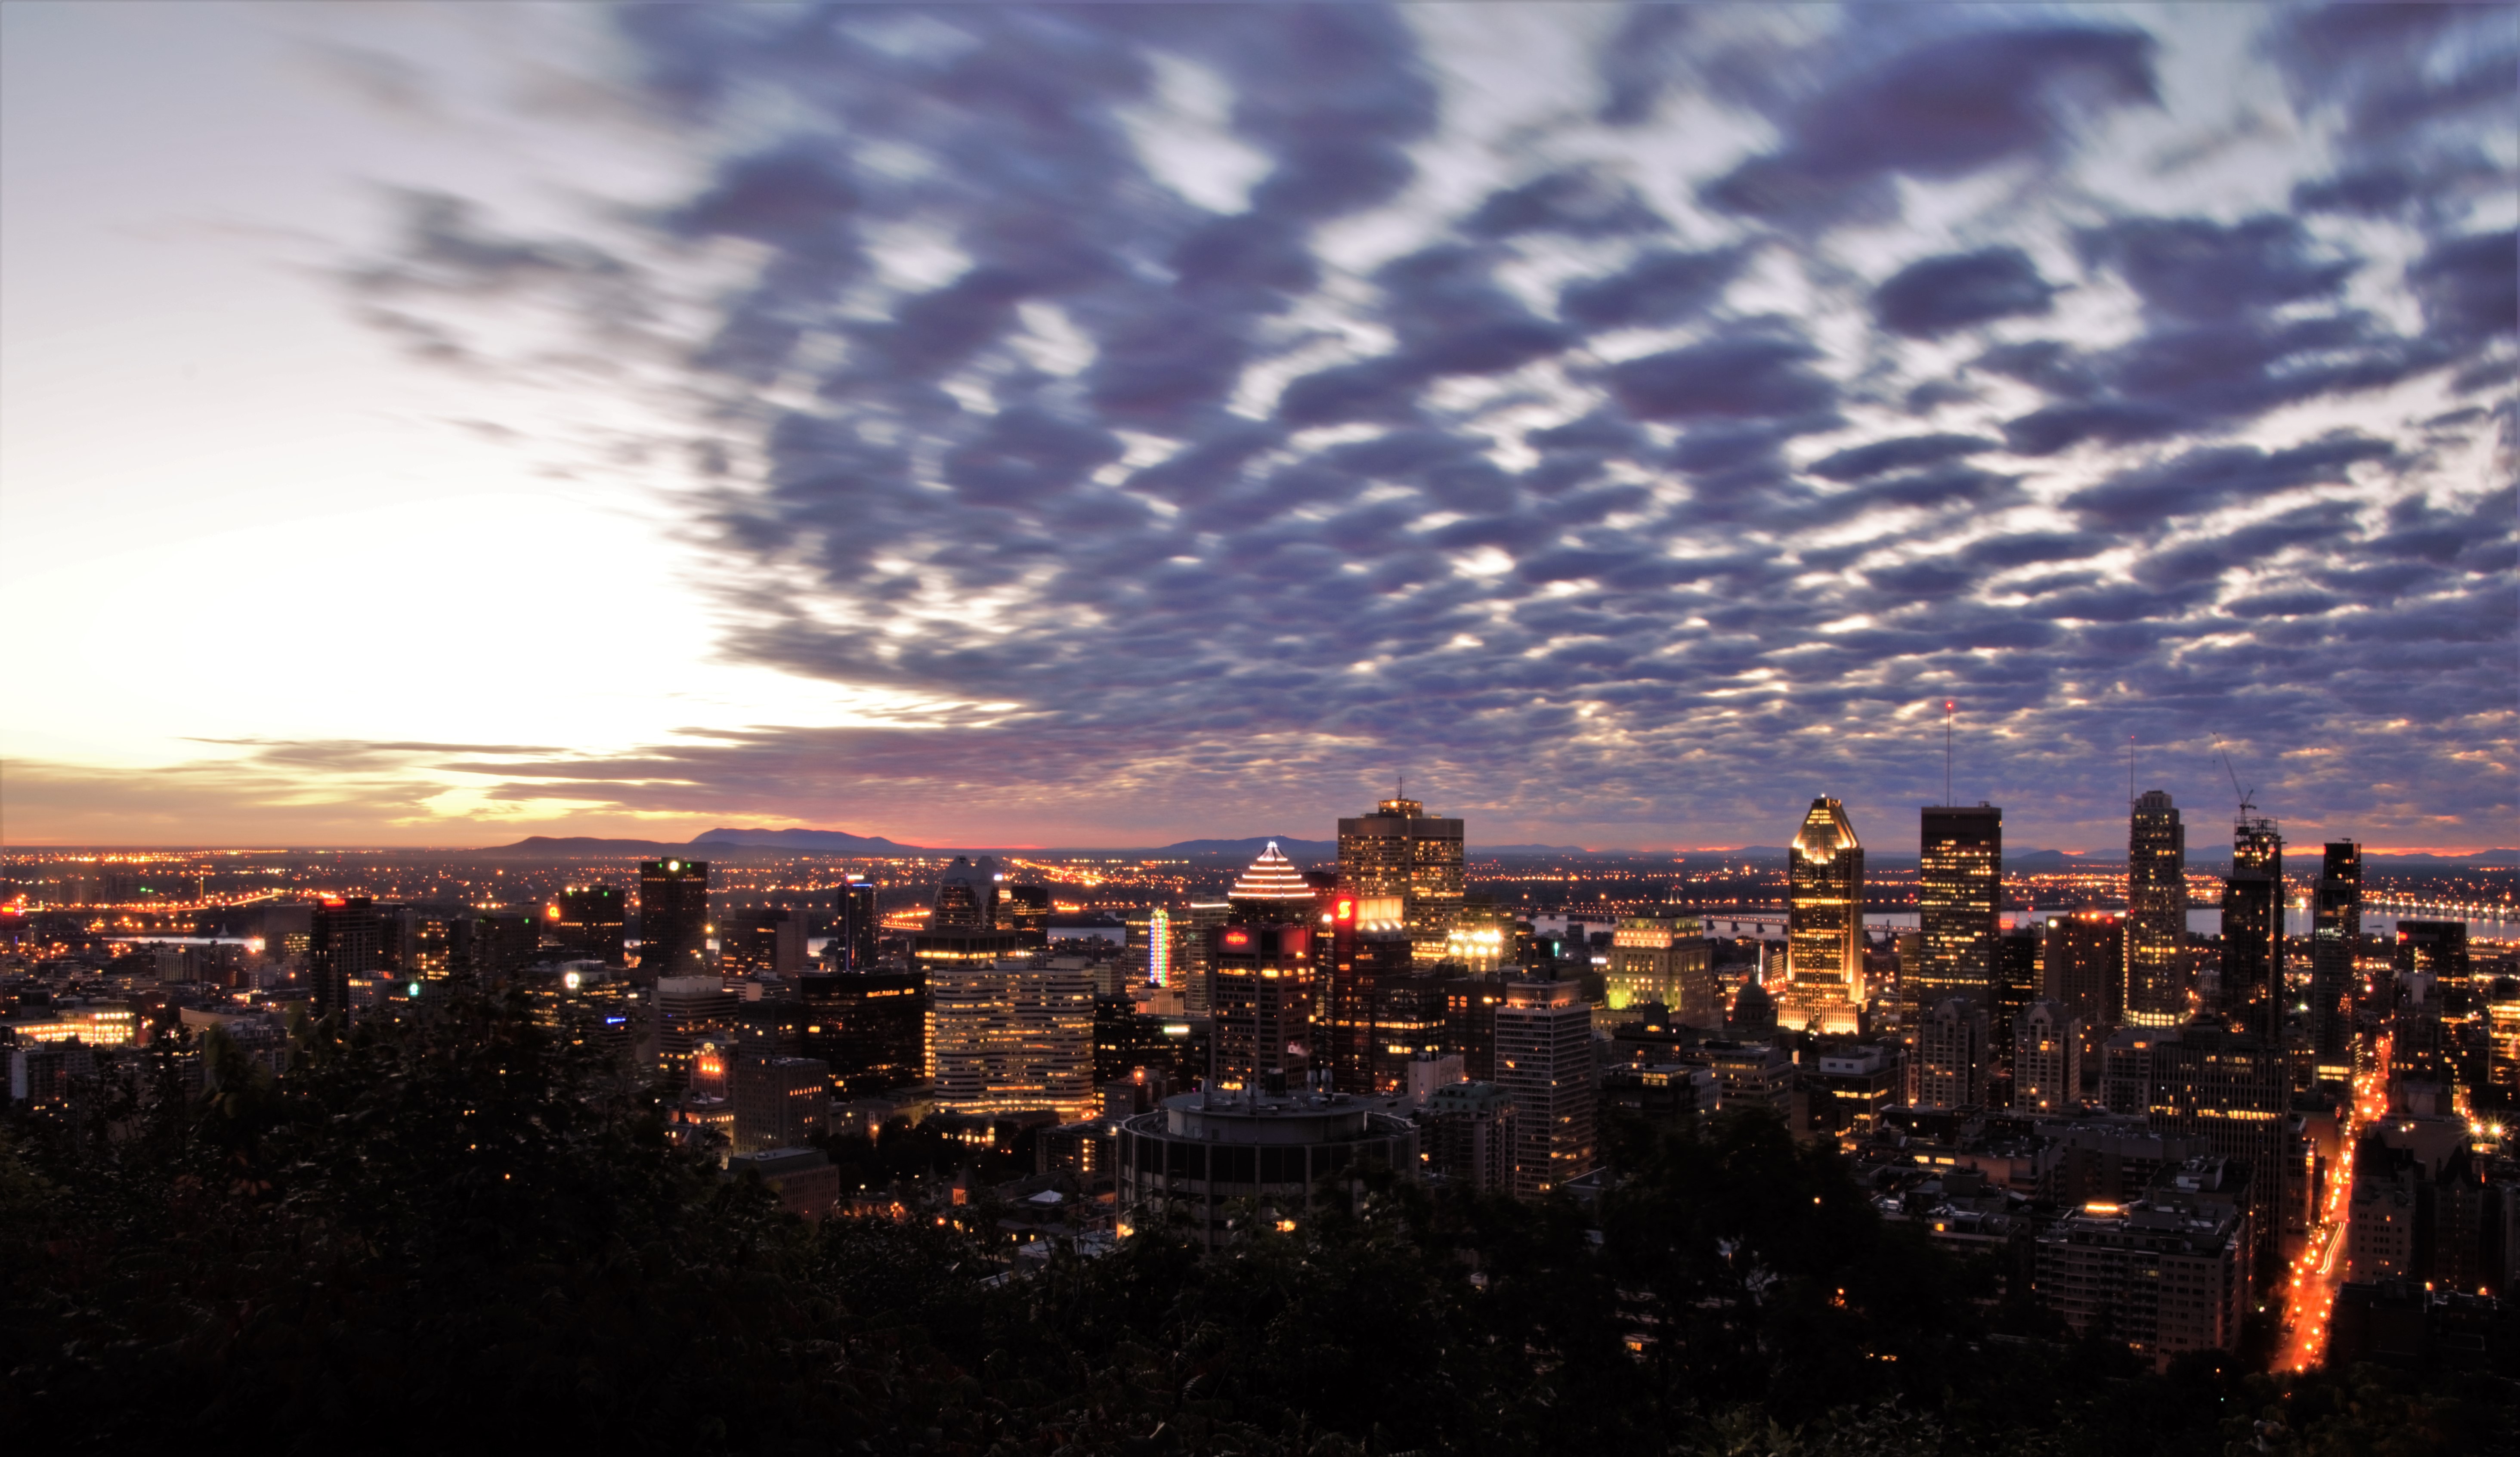
horizon, cloud, sky, sunset, skyline, night, morning, dawn, city, skyscraper, cityscape, panorama, dusk, evening, metropolis, human settlement, atmosphere of earth, metropolitan area